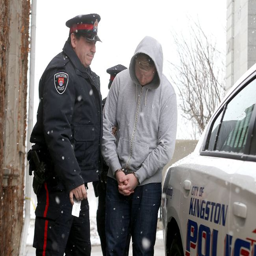
tennis player , leaves court in custody .